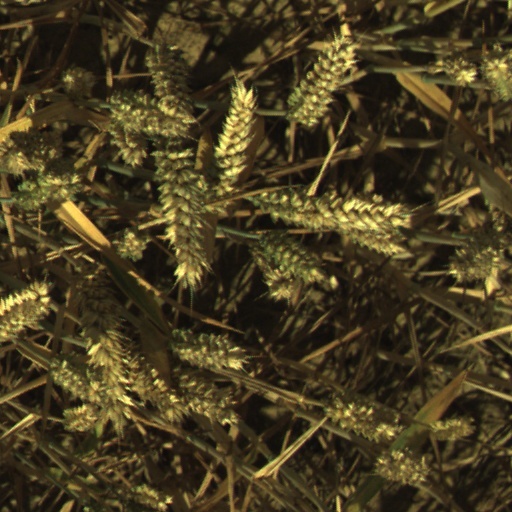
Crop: wheat